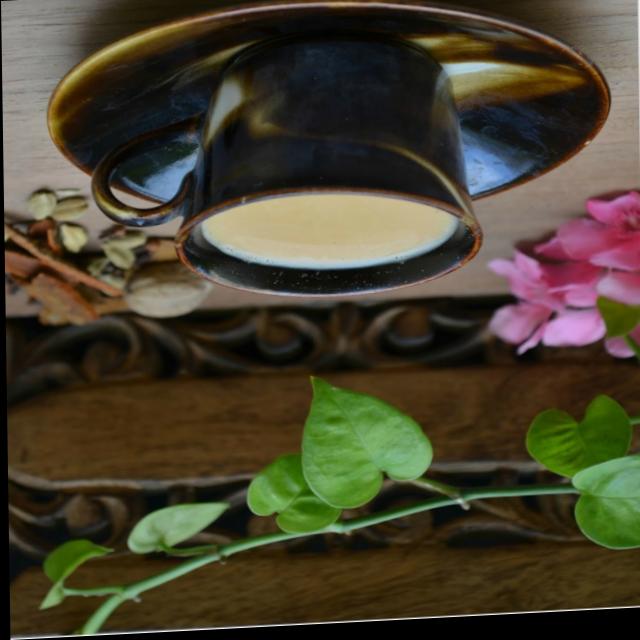
Dish: chai